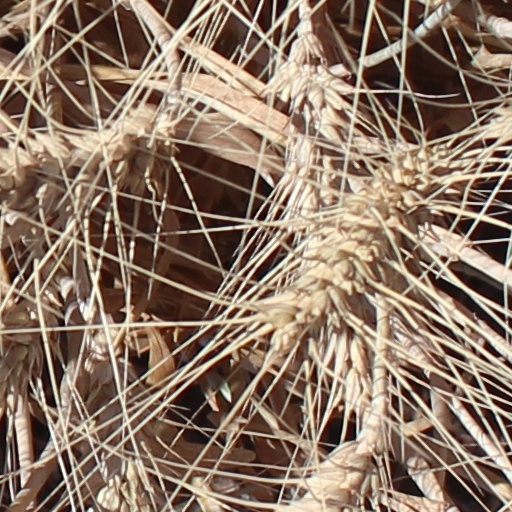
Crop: wheat